182d Fighter Squadron

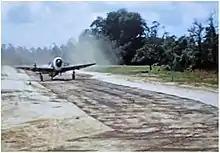
P-47 Taxiing at Cardonville Airfield

The squadron arrived at RAF Greenham Common on 13 January 1944. It began operations on 14 March, when it flew a fighter sweep over the coast of France. That was to be the unit's only mission from Greenham Common, for it moved the next day to RAF Chilbolton, as the 438th Troop Carrier Group moved into Greenham Common. It made strafing and bombing attacks on transportation targets and flak batteries in preparation for Operation Overlord, the invasion of France. The squadron also participated in Operation Crossbow, attacking launch sites for V-1 flying bombs and V-2 rockets. On D-Day, the group supported the landing forces in Normandy.